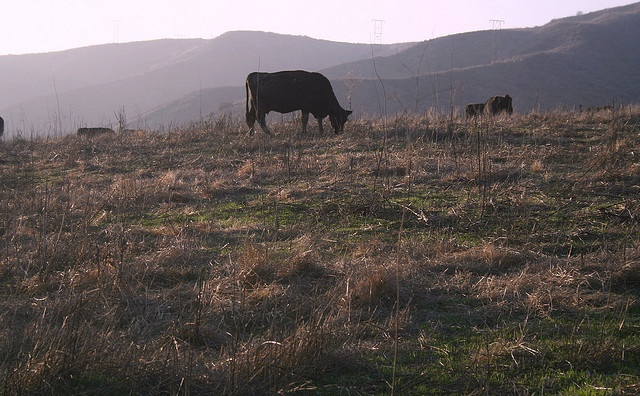
A cow standing on top of a grass covered hill.
a cow is standing off in a field
A cow is grazing in an open field.
there's one black cow in the forefront and a few cows in the distance
A cow grazing in a field with mountain on the horizon.